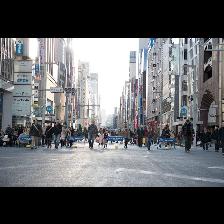
Label: Human